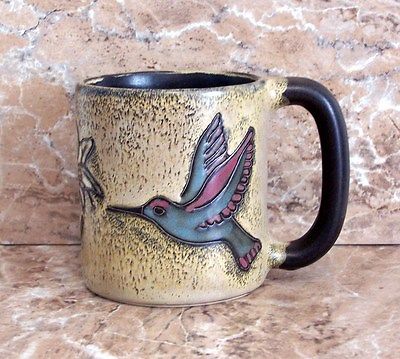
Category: mug